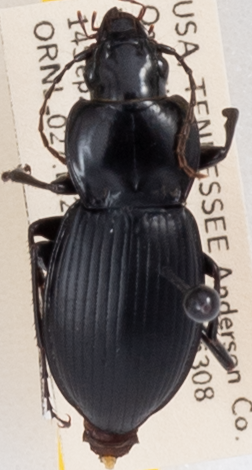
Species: Cyclotrachelus sigillatus
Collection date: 2022-09-14
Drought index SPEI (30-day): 0.3
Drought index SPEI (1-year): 0.39
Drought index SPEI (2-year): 0.594